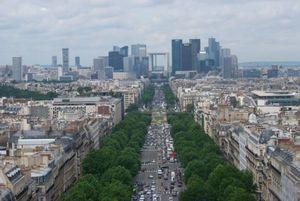
Le « Renouveau de La Défense » est un projet mené par l'EPAD, puis l'EPADESA pour moderniser et développer le quartier d'affaires de La Défense, entre 2006 et 2019. L'enjeu pour l'EPADESA est de maintenir l'attractivité du site de la Défense, notamment pour faire face à la concurrence entre quartiers d'affaires.